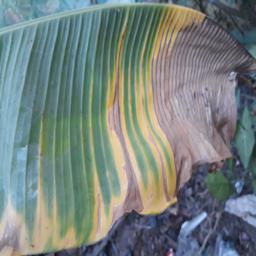
Label: POTASSIUM DEFICIENCY